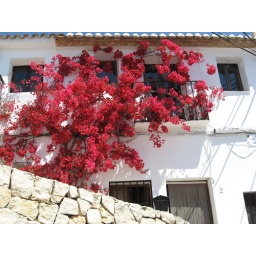
The houses in Altea were draped with flowers of all sizes